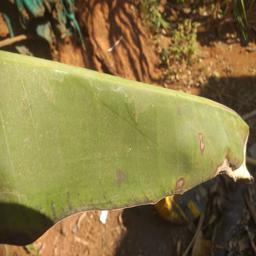
Label: MALBHOG LEAF